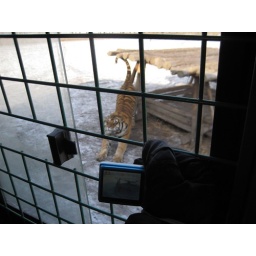
At the tiger park, we road around in a bus and looked at the cats